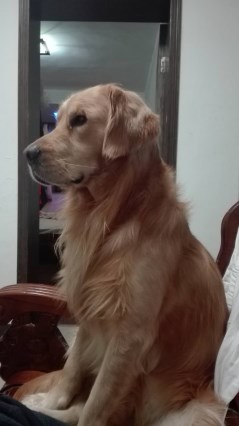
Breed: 5355-n000126-golden_retriever